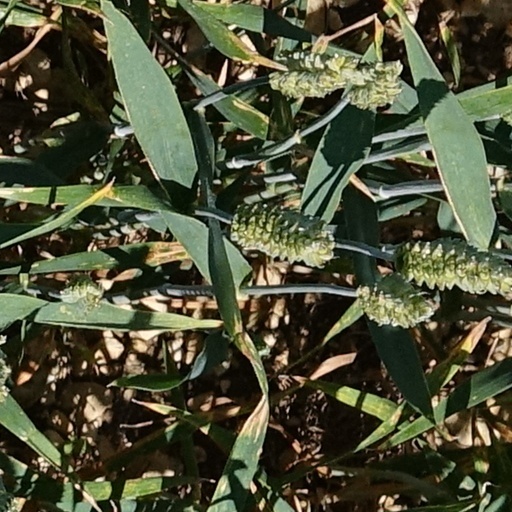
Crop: wheat